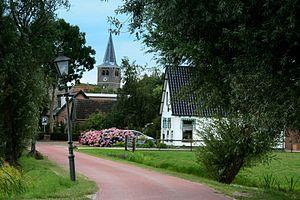
Blessum est un village de la commune néerlandaise de Waadhoeke, dans la province de Frise.